Polish People's Republic

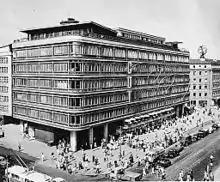
Smyk Department Store, 1960s

In this desperate situation, all development and growth in the Polish economy slowed to a crawl. Most visibly, work on most of the major investment projects that had begun in the 1970s was stopped. As a result, most Polish cities acquired at least one infamous example of a large unfinished building languishing in a state of limbo. While some of these, such as the Szkieletor skyscraper in Kraków, were eventually finished decades later, most were never finished at all, wasting the considerable resources devoted to their construction. Polish investment in economic infrastructure and technological development fell rapidly, ensuring that the country lost whatever ground it had gained relative to Western European economies in the 1970s. To escape the constant economic and political pressures during these years, and the general sense of hopelessness, many family income providers traveled for work in Western Europe, particularly West Germany ("Wyjazd na saksy"). During the era, hundreds of thousands of Poles left the country permanently and settled in the West, few of them returning to Poland even after the end of socialism in Poland. Tens of thousands of others went to work in countries that could offer them salaries in hard currency, notably Libya and Iraq.